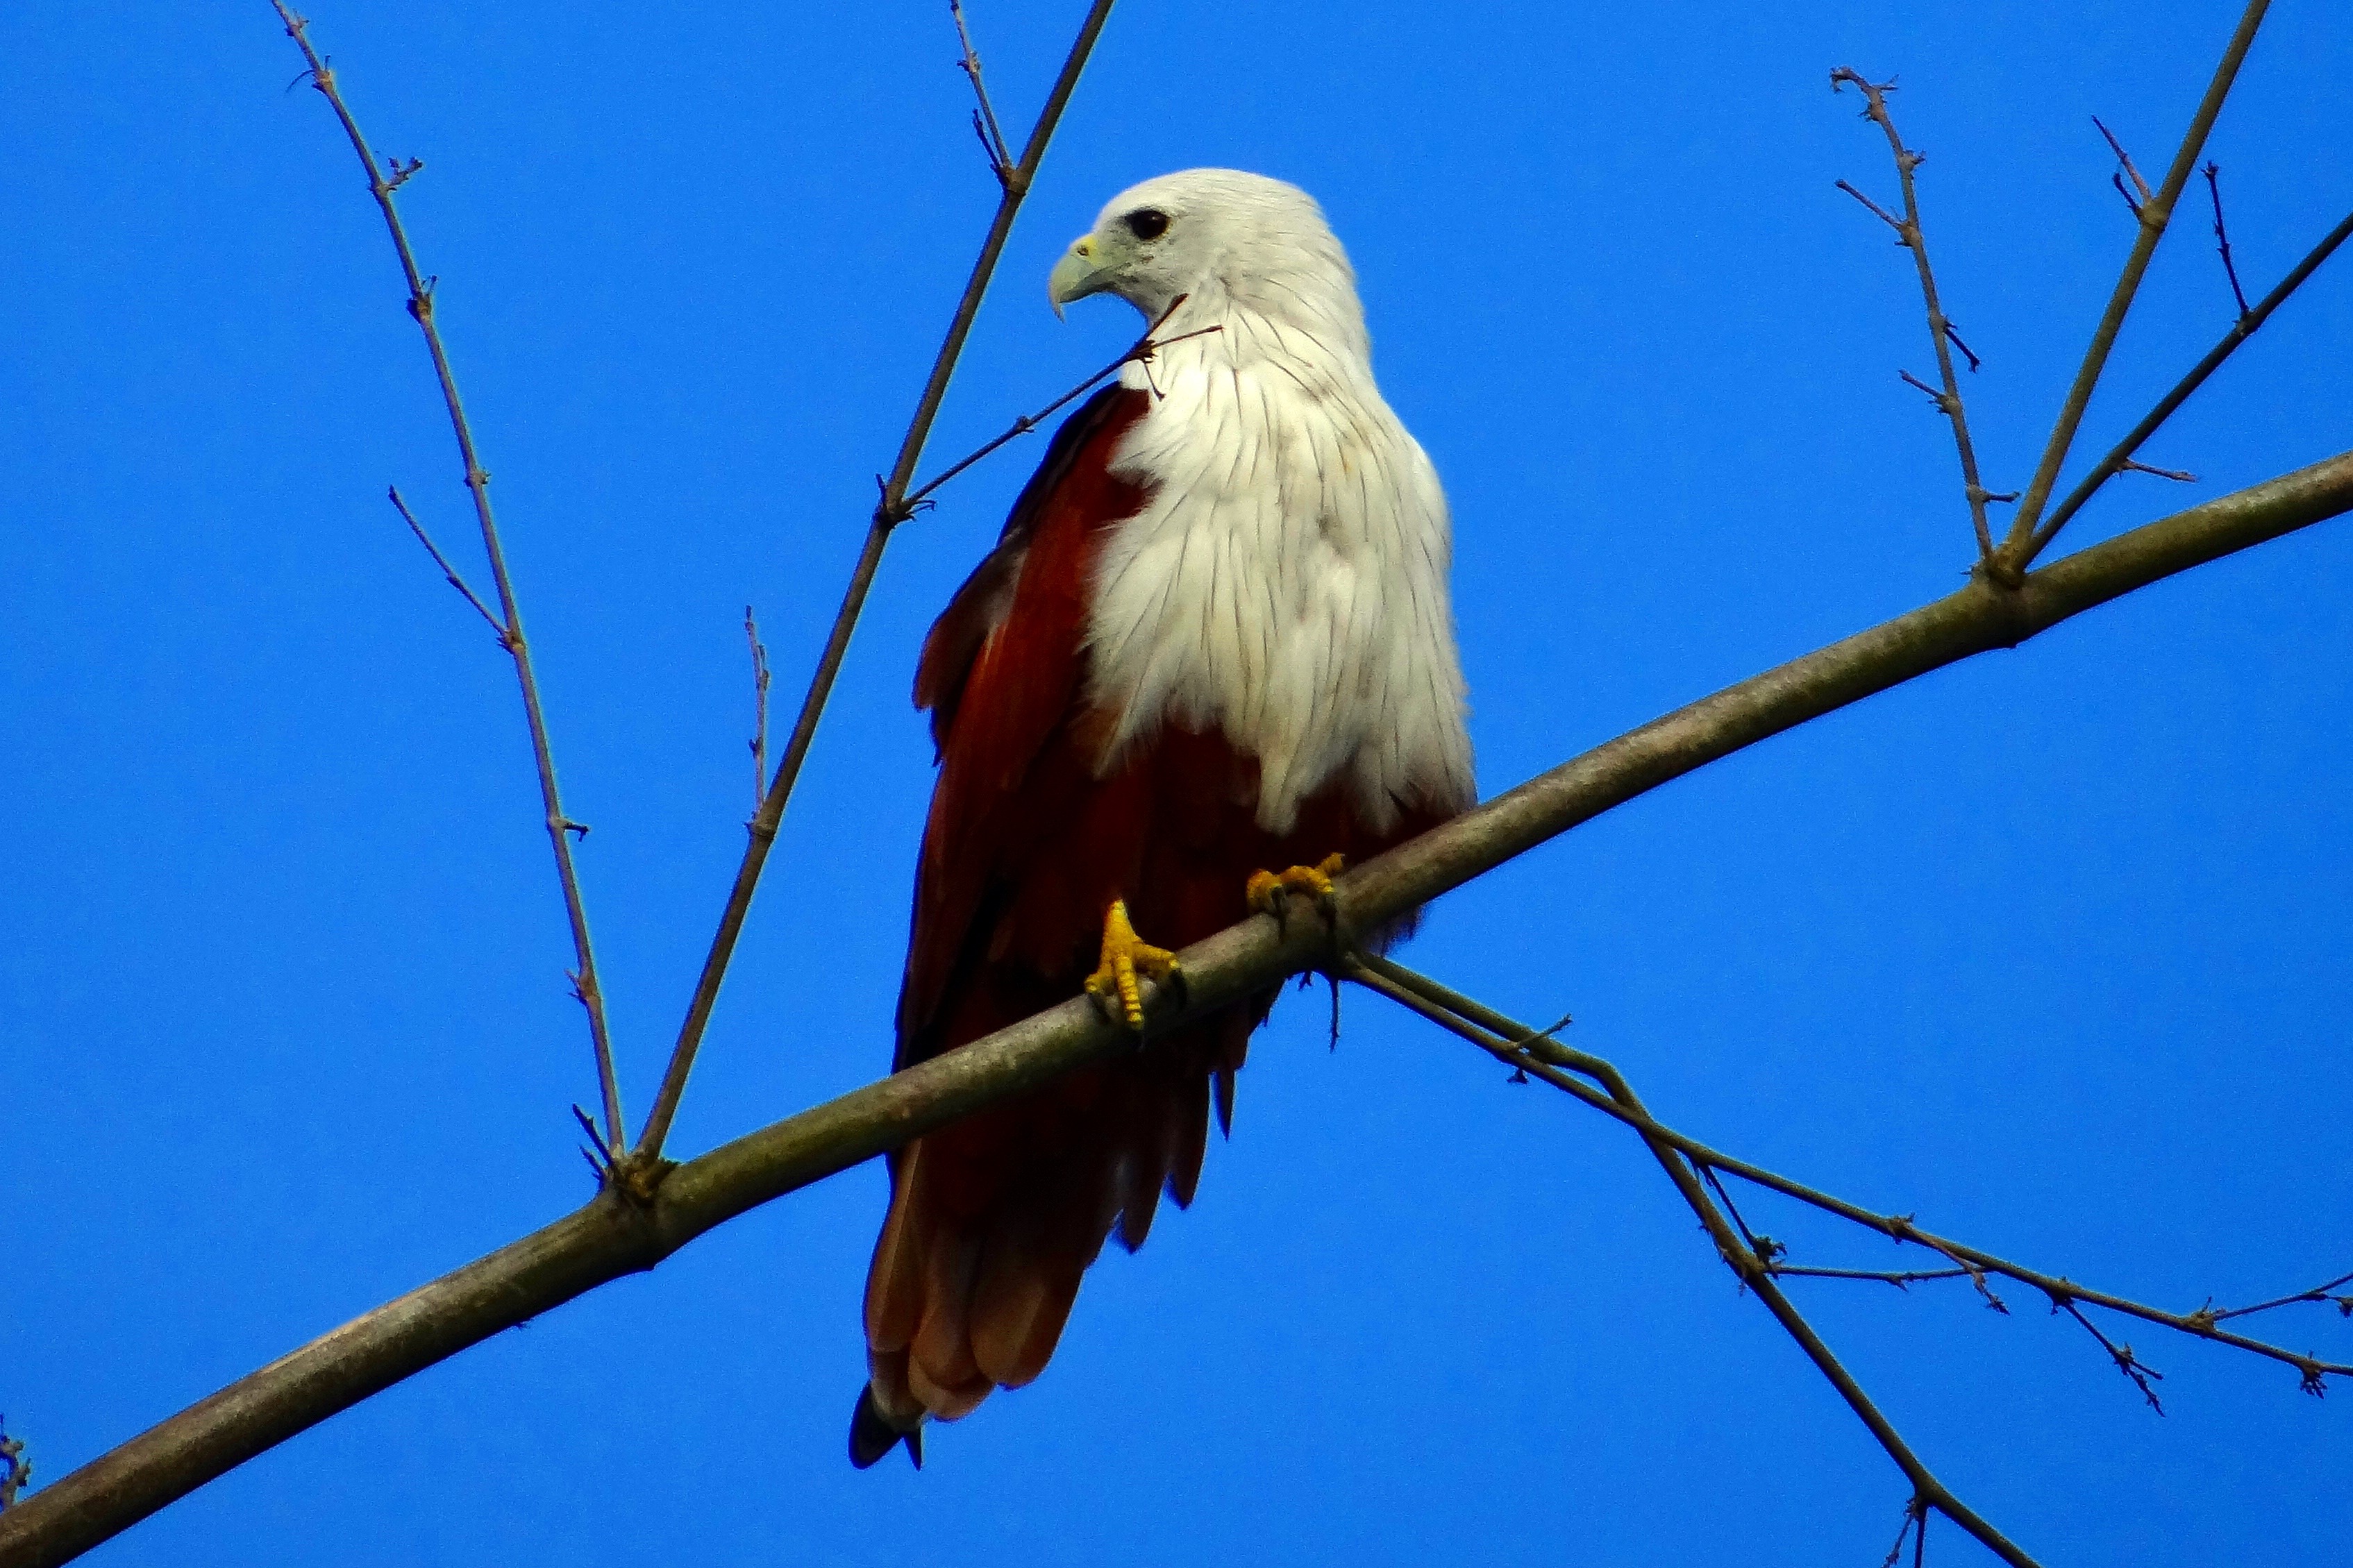
nature, branch, bird, wing, kite, beak, fauna, raptor, bird of prey, vertebrate, india, perching bird, brahminy, brahminy kite, haliastur indus